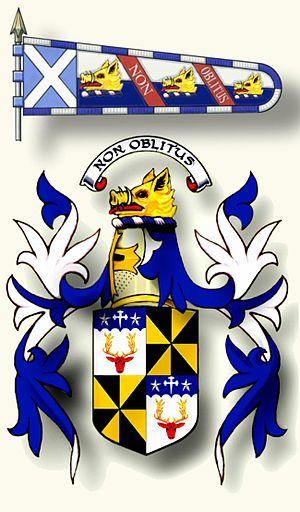
armoiries du MacTavish de Dunardy, chef de clan en Ecosse